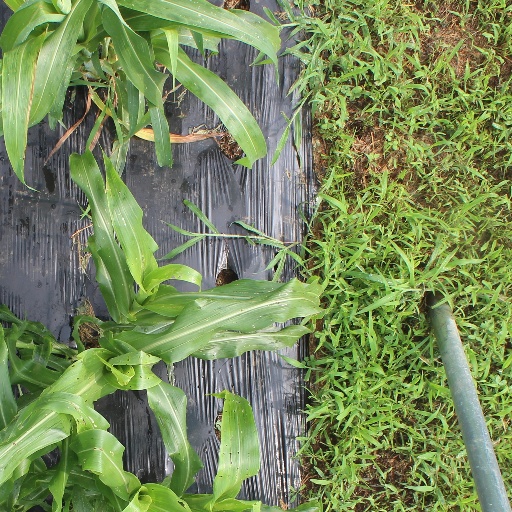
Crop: sorghum